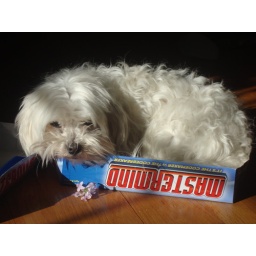
dog in box